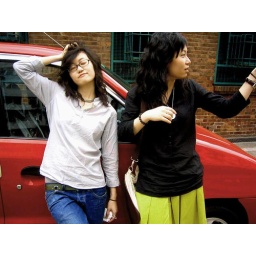
sleepy me and talking joel in front of sai red car